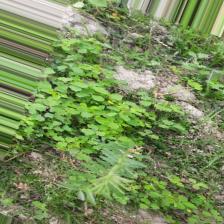
Label: Ascochyta blight